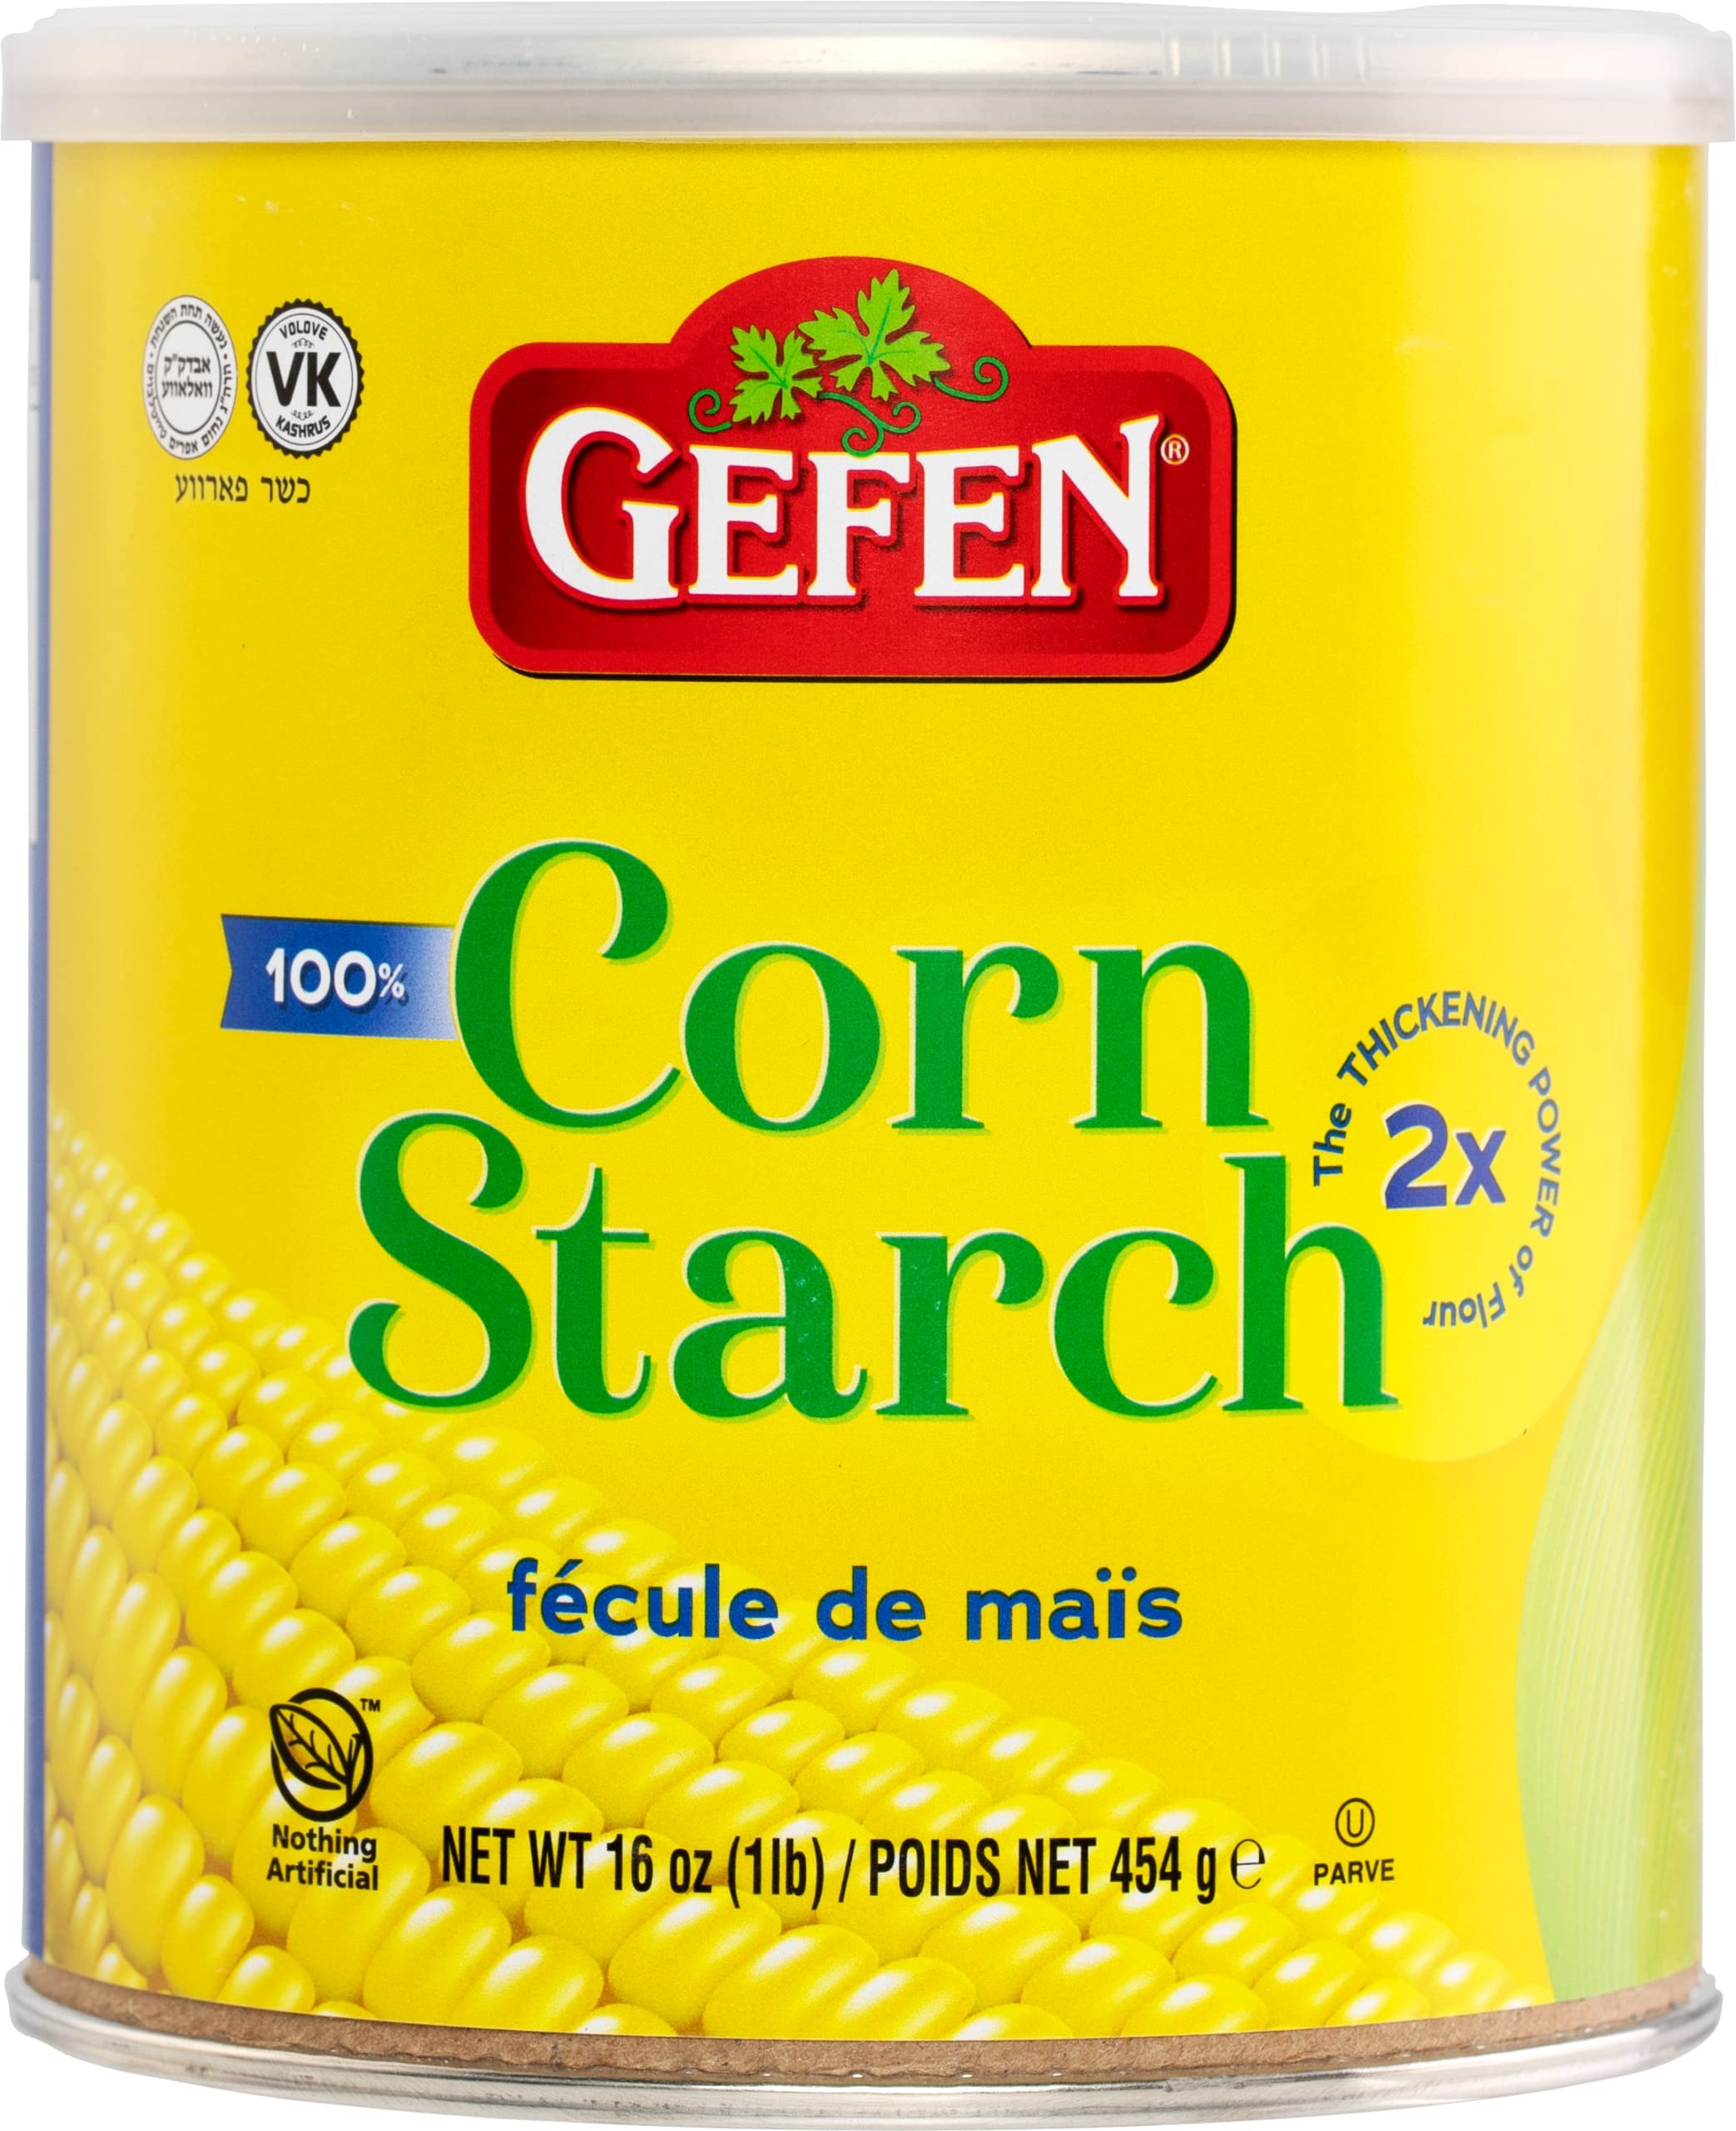
Item Name: Gefen Corn Starch, 100% Pure, 16oz Canister with Resealable Lid, Kosher, Great Flour Alternative, Twice the Thickening Power of Flour
Bullet Point 1: Premium Quality Corn Starch in a Convenient Resealable Canister
Bullet Point 2: Great as a Gluten Free Coating or Thickener. Twice the Thickening Power of Flower
Bullet Point 3: Great in all Recipes, Great for Shower Bombs
Bullet Point 4: All Natural, Vegan
Bullet Point 5: Certified Kosher
Value: 16.0
Unit: Ounce

Price: 7.99